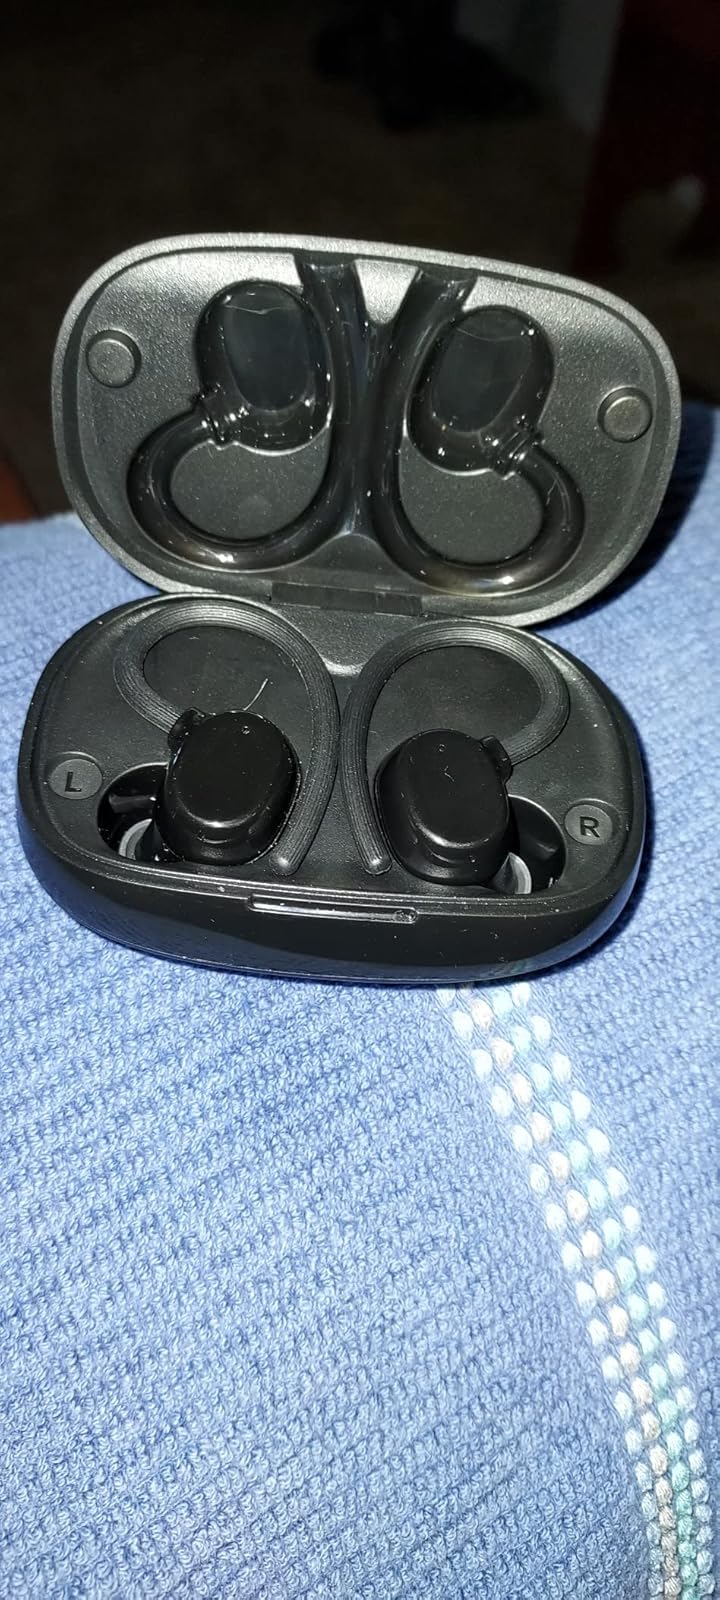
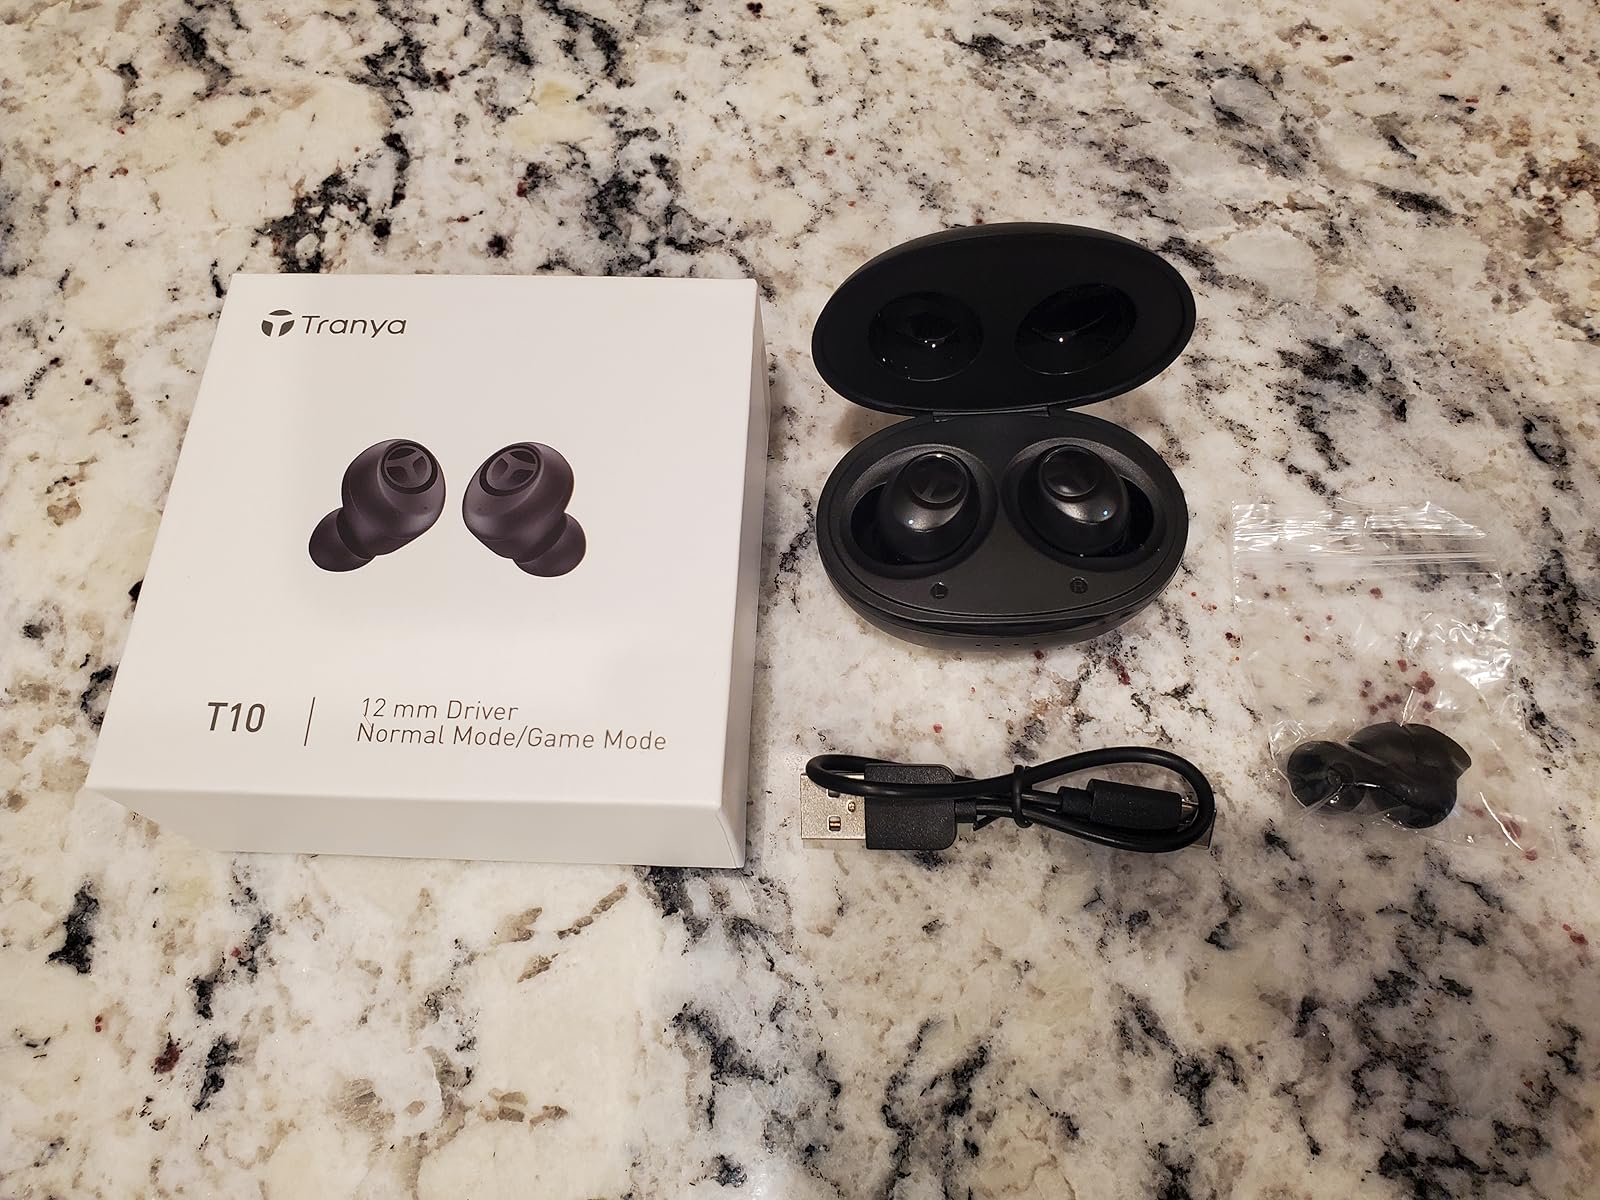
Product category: earbuds
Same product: no